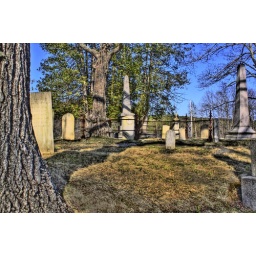
HDR of a Cemetery. The bigger tree in the center has grown into the iron fence surrounding the center plot.